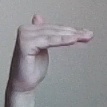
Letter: khaa